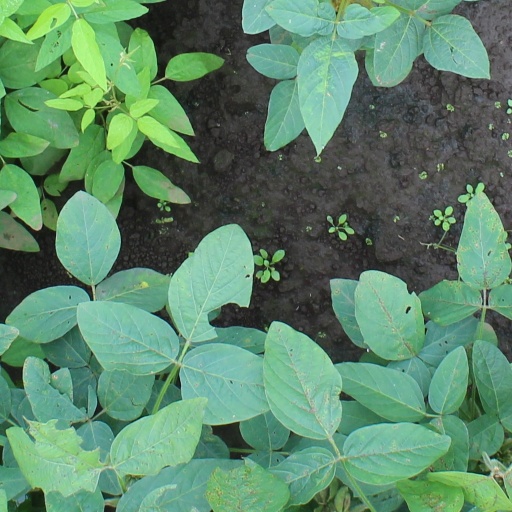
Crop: soybean